V-J Day in Times Square

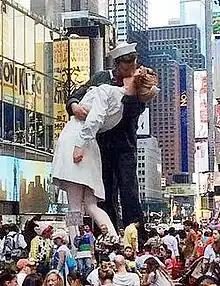
"Unconditional Surrender" sculpture in Times Square, Manhattan, 2015

The original interpretations of the photograph centered on the jubilation of the 1945 V-J Day celebrations. In 1997, art critic Michael Kimmelman summarized the composition of the Eisenstaedt photograph as reflective of that mood: the sailor representing returning troops, the nurse representing those who would welcome them home, and Times Square standing for home.